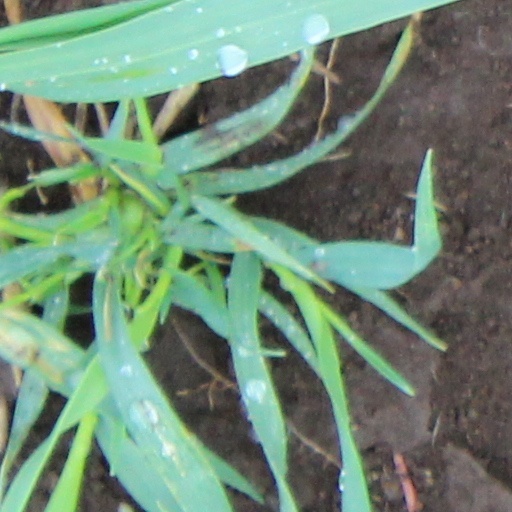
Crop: wheat